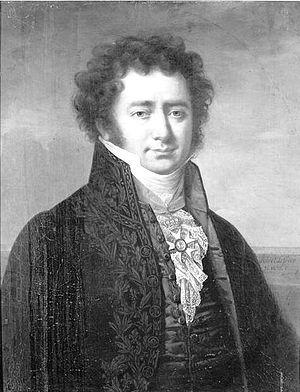
Cet article recense les hauts fonctionnaires français qui ont occupé le poste de secrétaire général du ministère de l'Intérieur.